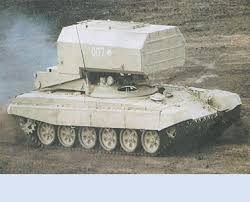
Label: Self Propelled Artillery